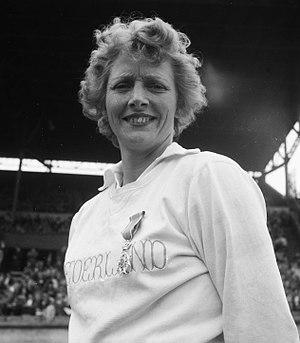
Les Championnats d'Europe d'athlétisme de 1950, les 4ᵉ, ont eu lieu du 23 au 27 août 1950 à Bruxelles. La vedette de l'organisation fut la Néerlandaise Fanny Blankers-Koen : elle a gagné trois médailles d'or et une médaille d'argent.
Les records du monde du 100 mètres sont actuellement détenus par le Jamaïcain Usain Bolt avec le temps de 9 s 58, établi le 16 août 2009 en finale des championnats du monde, à Berlin en Allemagne, et par l'Américaine Florence Griffith-Joyner, créditée de 10 s 49 le 16 juillet 1988 lors des quarts de finale des sélections olympiques américaines d'Indianapolis, aux États-Unis.